Wimmen's Comix

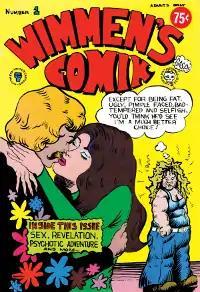
The cover to "Wimmen's Comix" #1 (November 1972), art by Patricia Moodian.

Wimmen's Comix, later retitled (respelled) as Wimmin's Comix, is an influential all-female underground comics anthology published from 1972 to 1992. Though it covered a wide range of genres and subject matters, "Wimmen's Comix" focused more than other anthologies of the time on feminist concerns, homosexuality, sex and politics in general, and autobiographical comics. "Wimmen's Comix" was a launching pad for many cartoonists' careers, and it inspired other small-press and self-published titles like "Twisted Sisters", "Dyke Shorts", and "Dynamite Damsels".